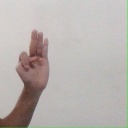
अक्षर: भ